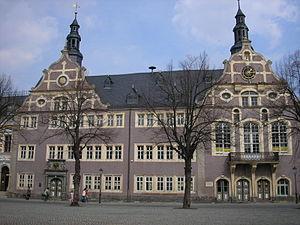
Arnstadt est le chef-lieu de l'arrondissement d'Ilm en Thuringe et est surnommée « la porte de la forêt de Thuringe ».